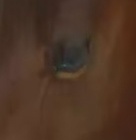
Face region: eyes (orbital_tightening_and_eye_area)
Pain indicator: not_present